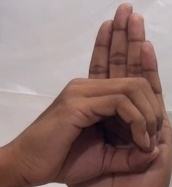
ASL sign: 0